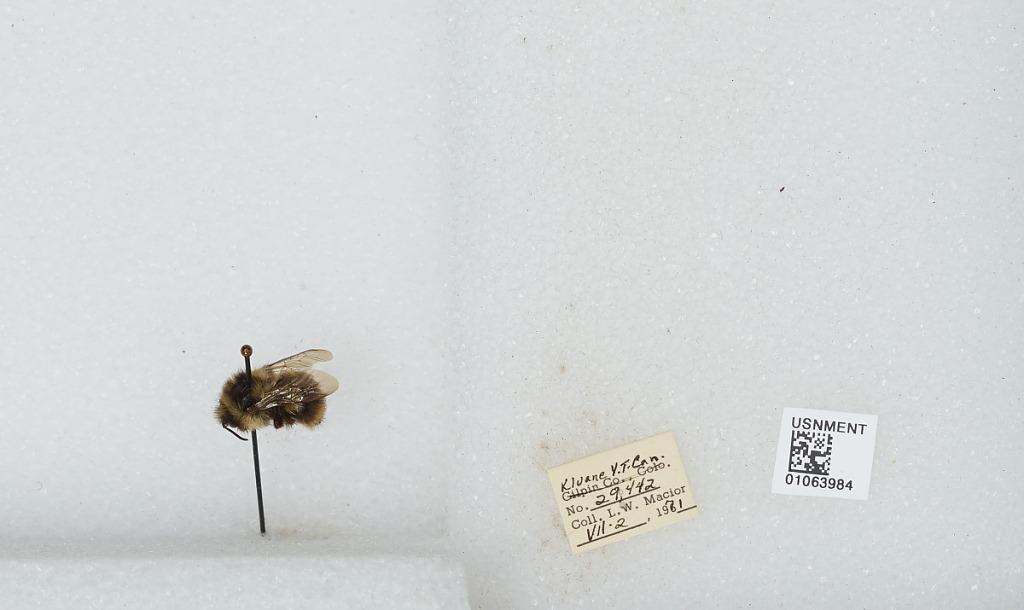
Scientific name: Bombus bifarius nearcticus
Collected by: L. Macior
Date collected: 1971-7-2
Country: Canada
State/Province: Yukon Territory
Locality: Kluane
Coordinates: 60.75, -139.5